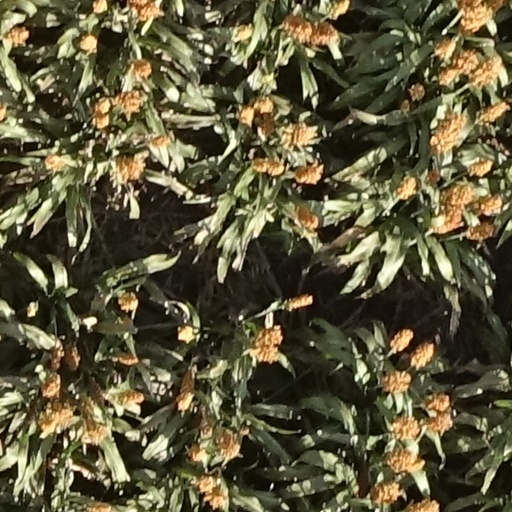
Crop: sorghum